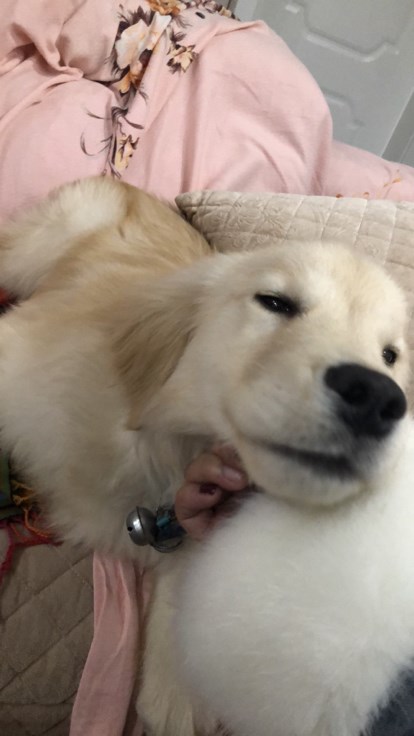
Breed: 5355-n000126-golden_retriever